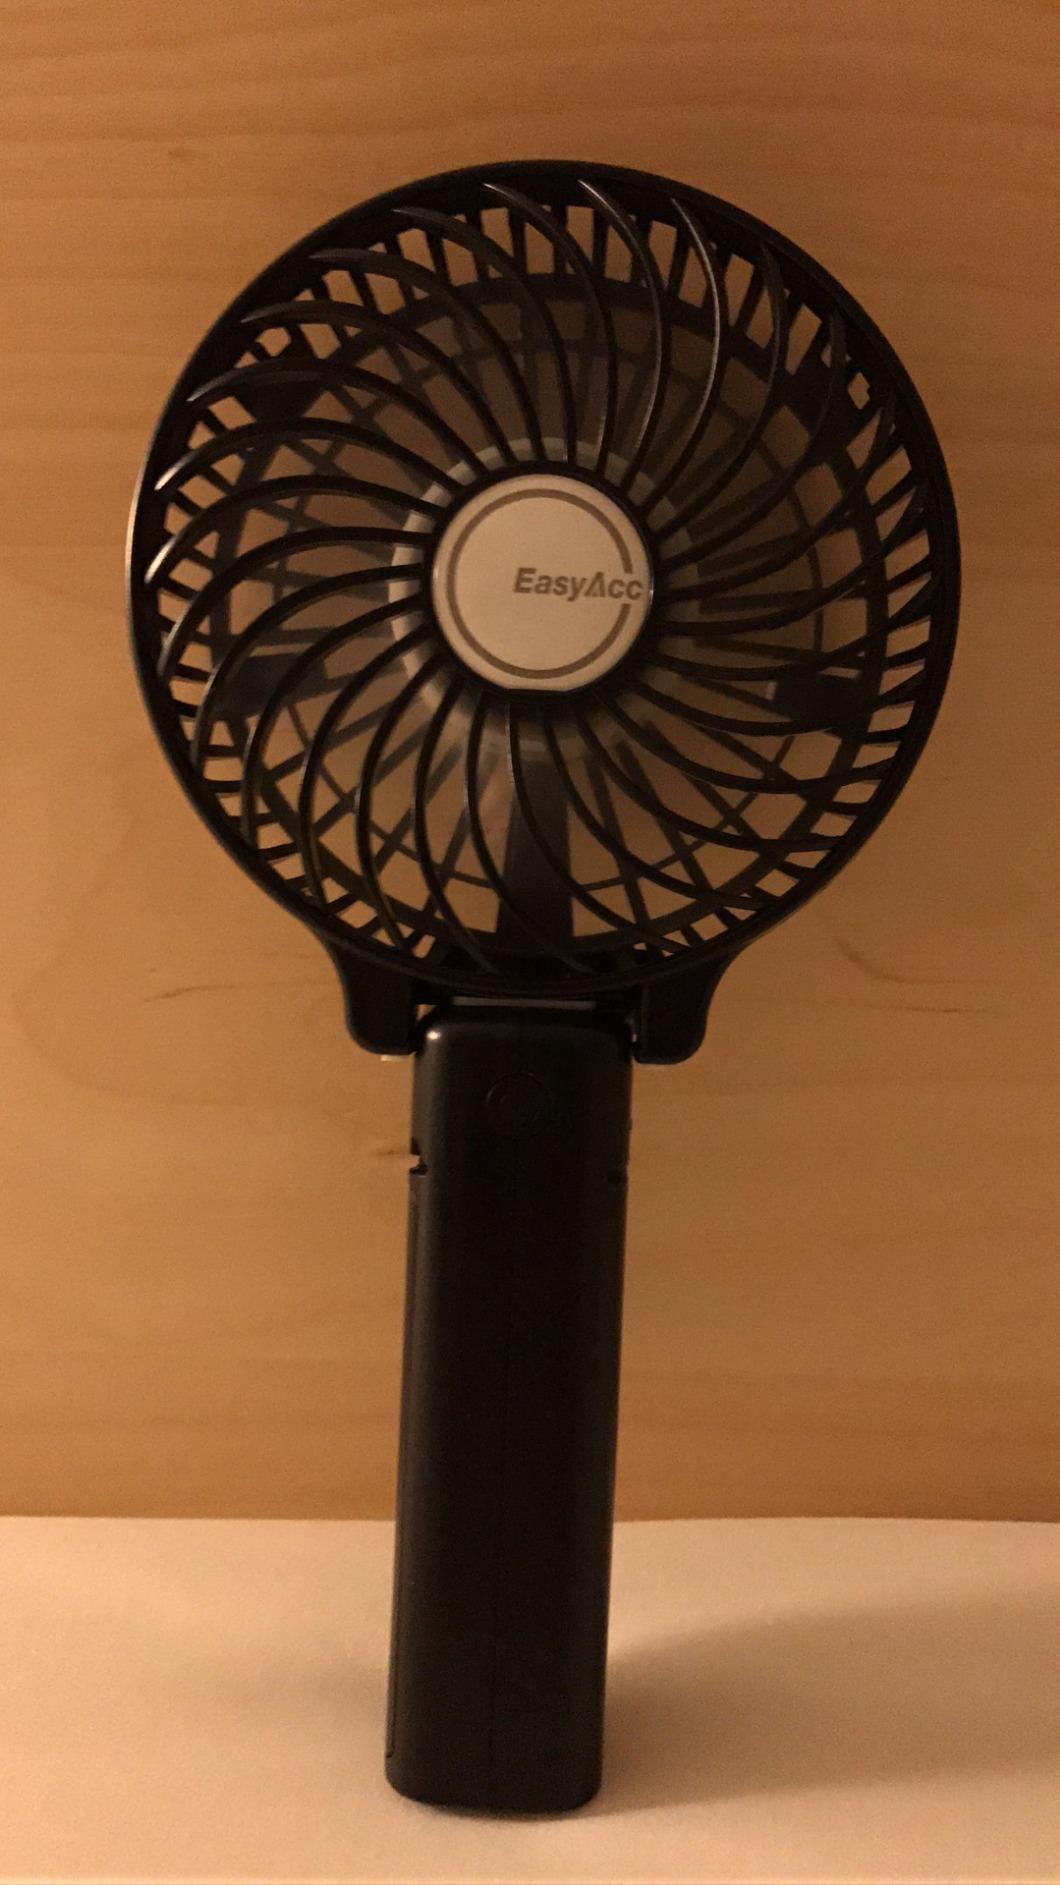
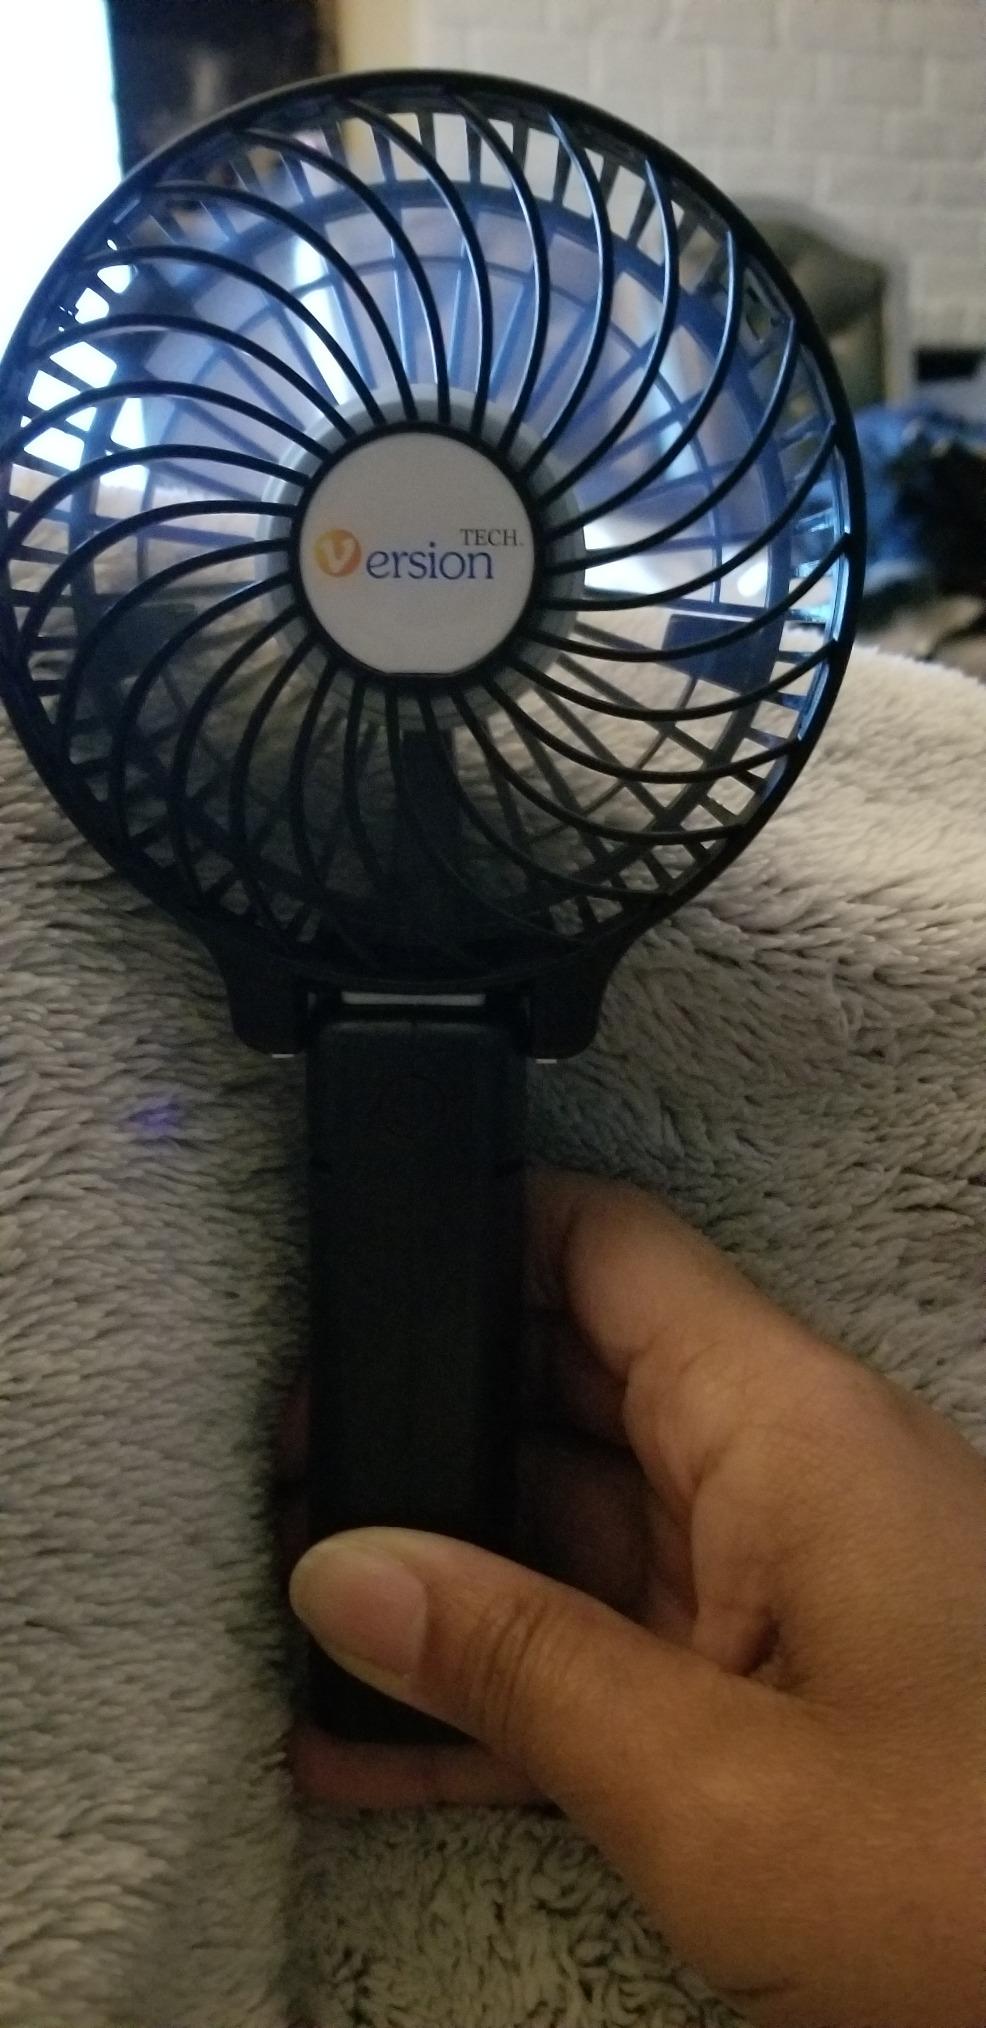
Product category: fan
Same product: no